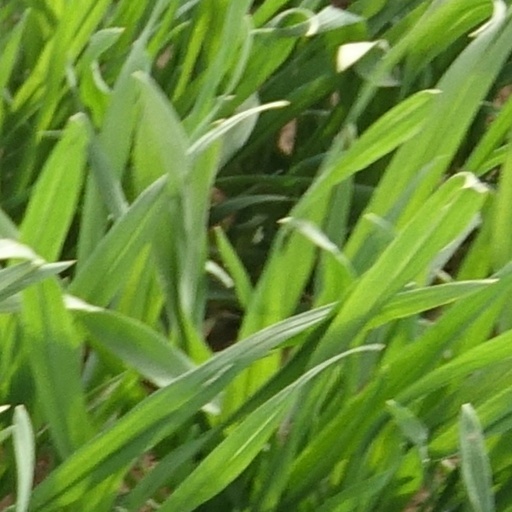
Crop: wheat